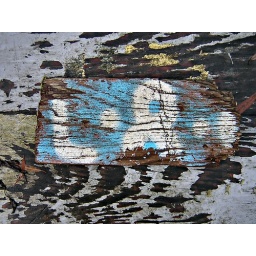
Broken sign found floating on beach after a storm. Background: wooden bench by firepit in the backyard.